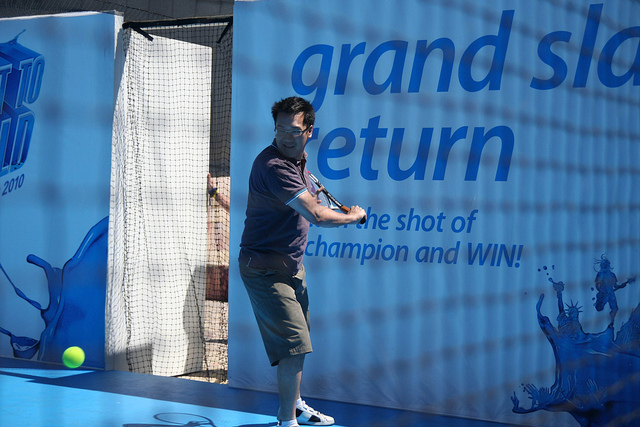
một người đàn ông đang cầm vợt tennis và đứng ở trên sân